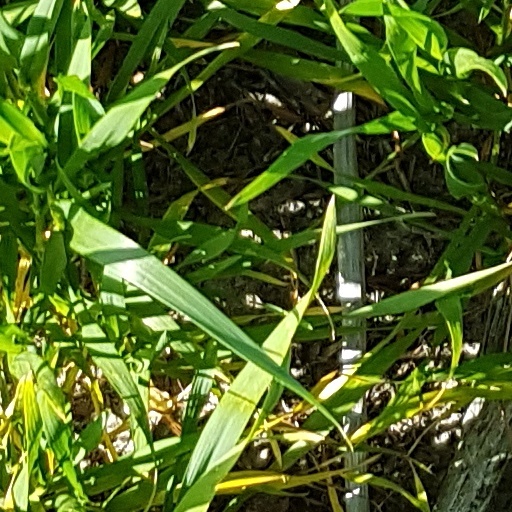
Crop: wheat